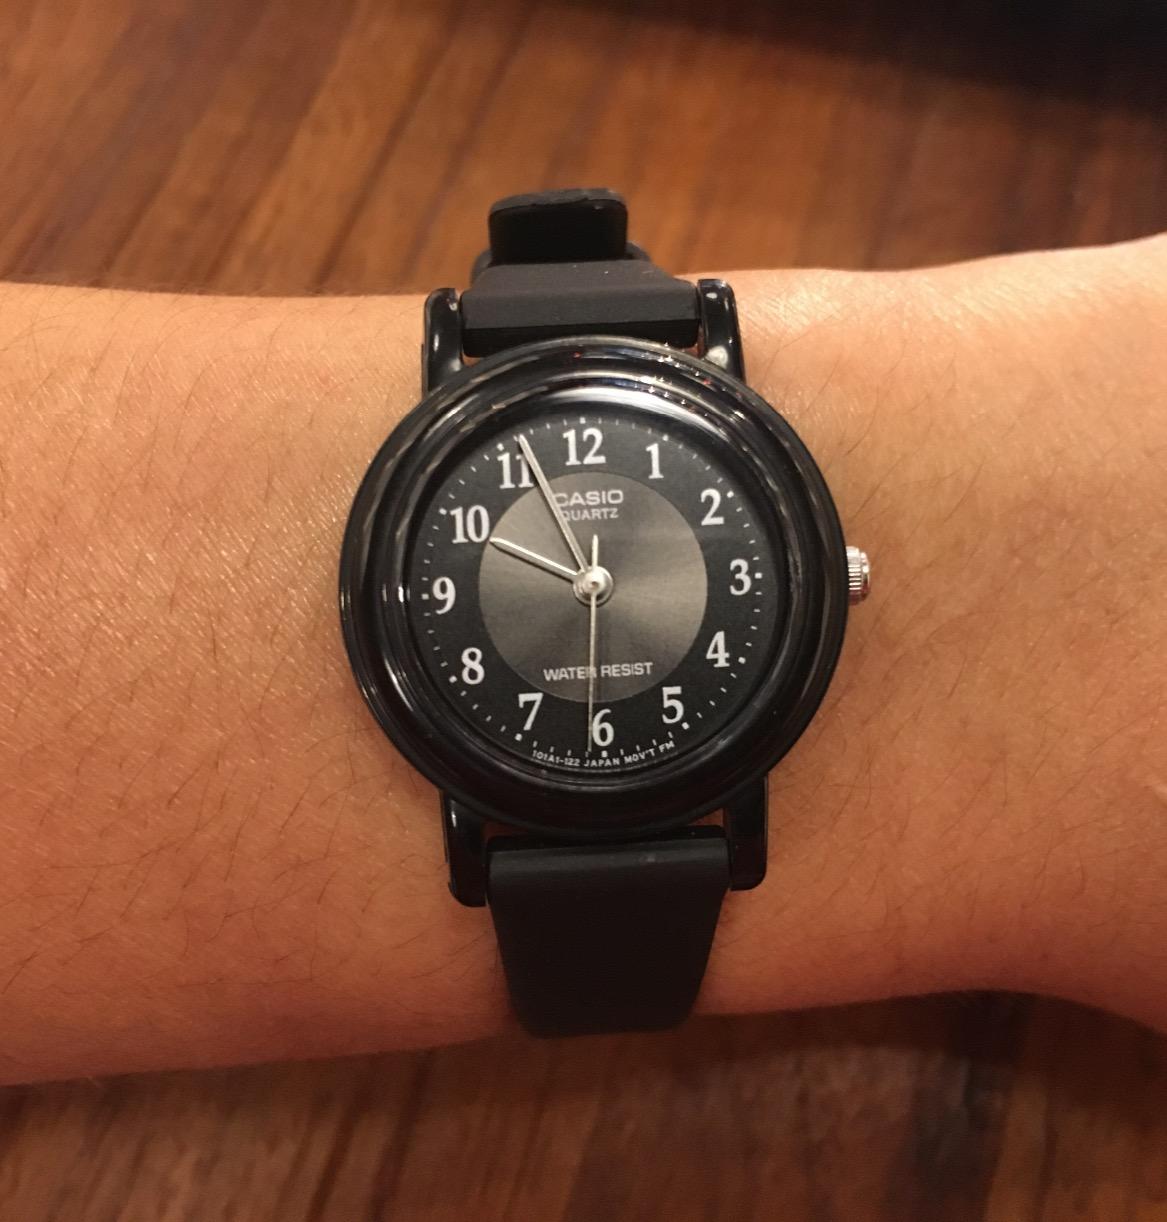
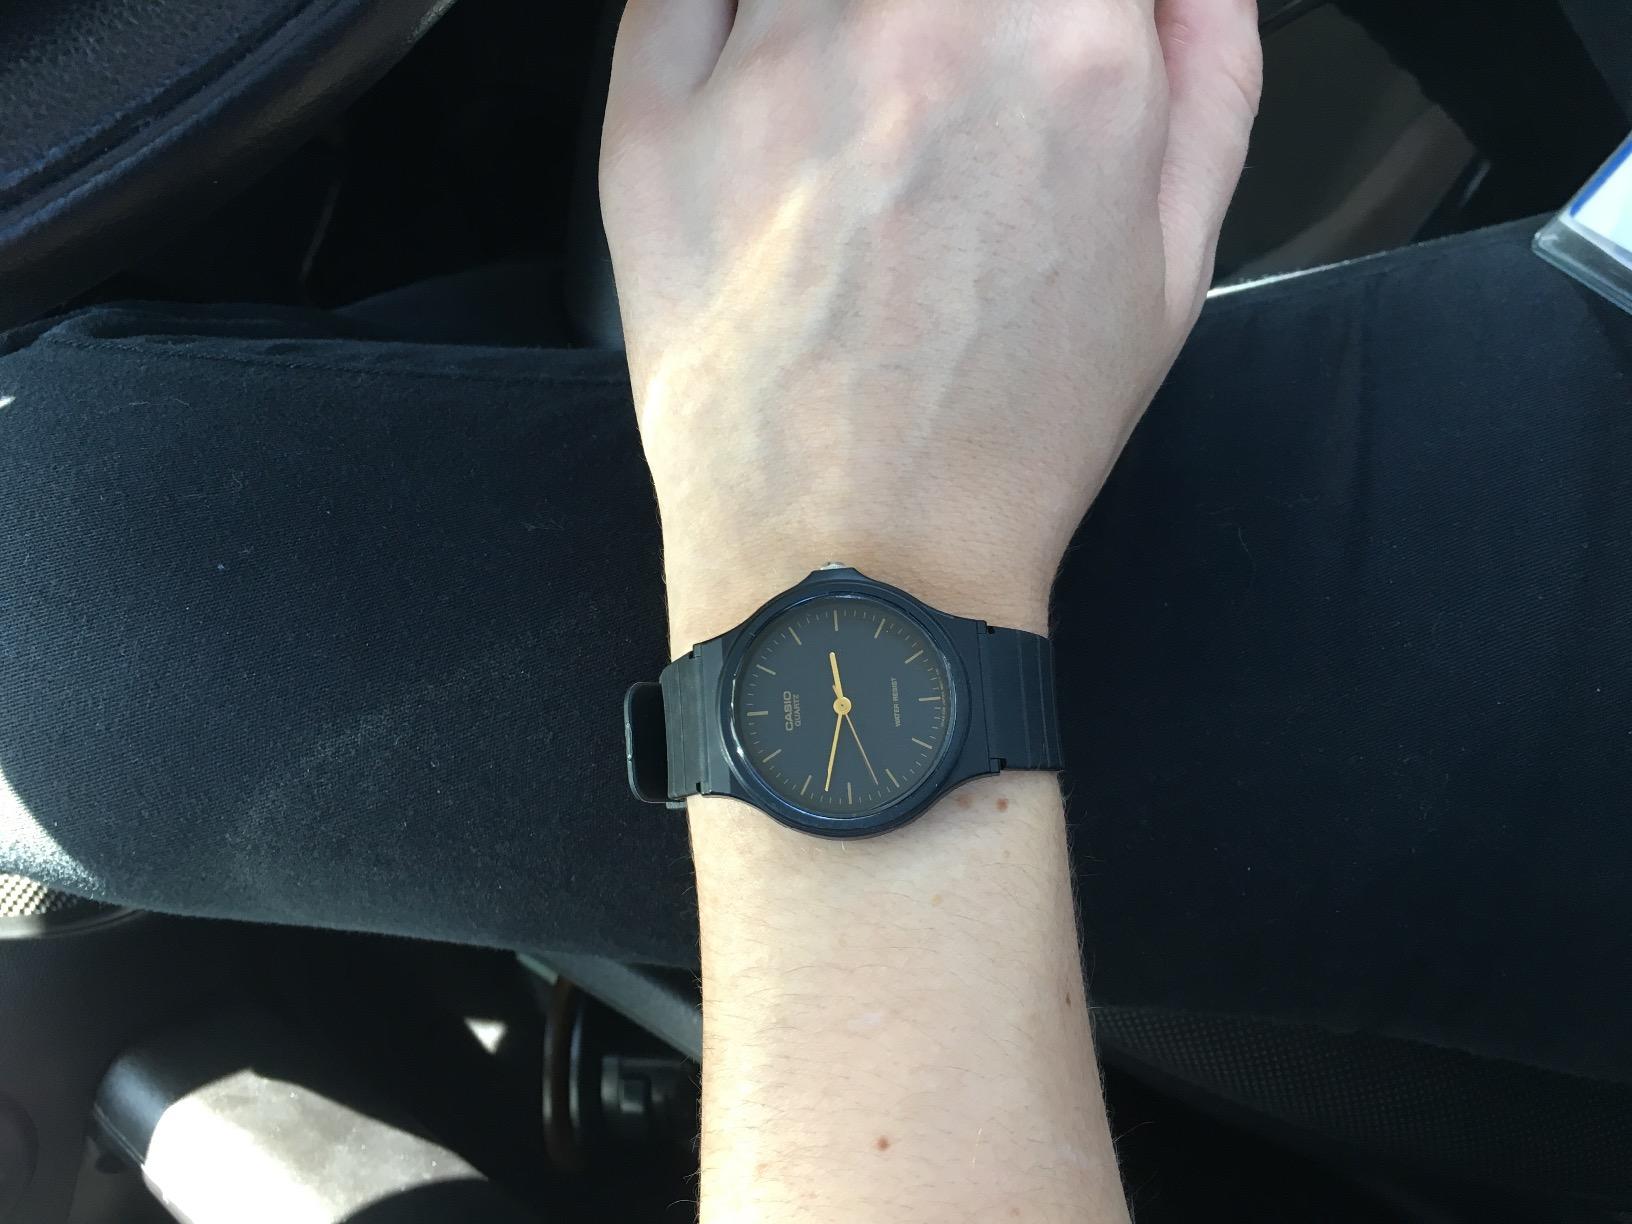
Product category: accessories_watch
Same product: no